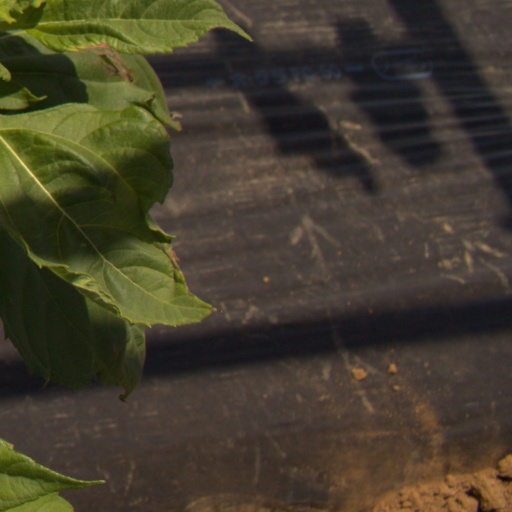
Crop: Jerusalem artichoke